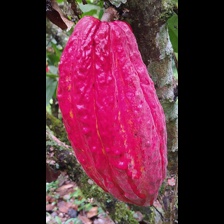
Label: sana